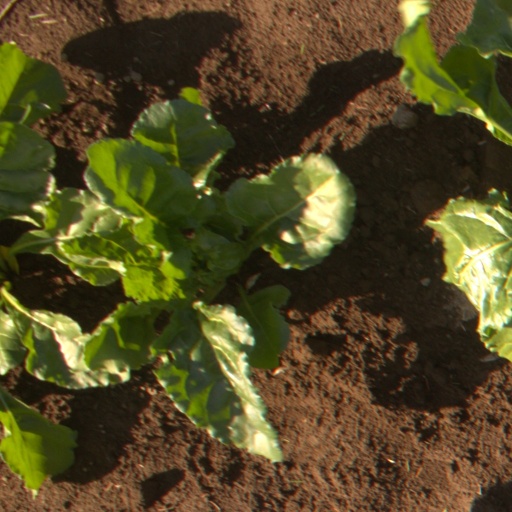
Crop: sugar beet